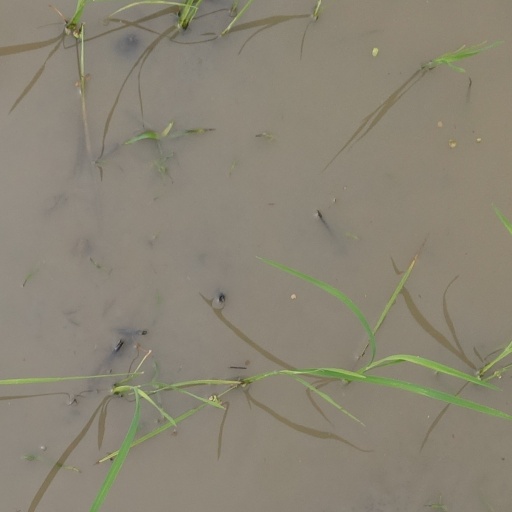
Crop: rice